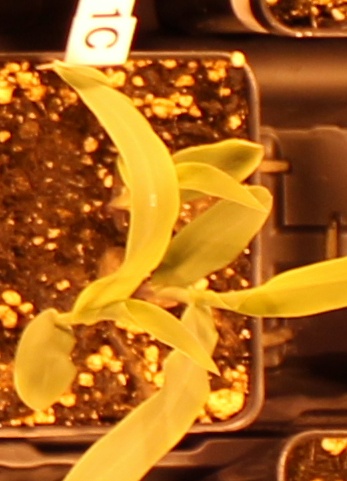
Label: Corn